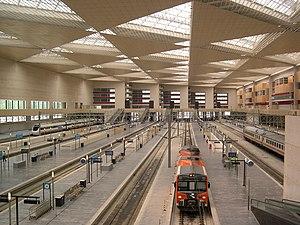
La ligne Madrid-Barcelone est une ligne ferroviaire espagnole qui relie Madrid-Chamartín à Barcelone-França. Elle est entièrement électrifiée, à double voie entre Madrid et Calatayud, Ricla et Saragosse-Delicias et entre Reus et Barcelone, et à voie unique entre Calatayud et Ricla et entre Saragosse et Reus. Elle est exploitée par Renfe Operadora.
Le transport ferroviaire en Europe souffre de la concurrence de l'avion pour le trafic passager, et de la route pour le fret. C'est en Europe qu'ont été construites les premières voies ferrées.
La gare de Saragosse-Delicias est une gare ferroviaire espagnole, située dans le quartier de Delicias, à l'ouest de la ville de Saragosse. C'est l'une des plus grandes gares d'Espagne.